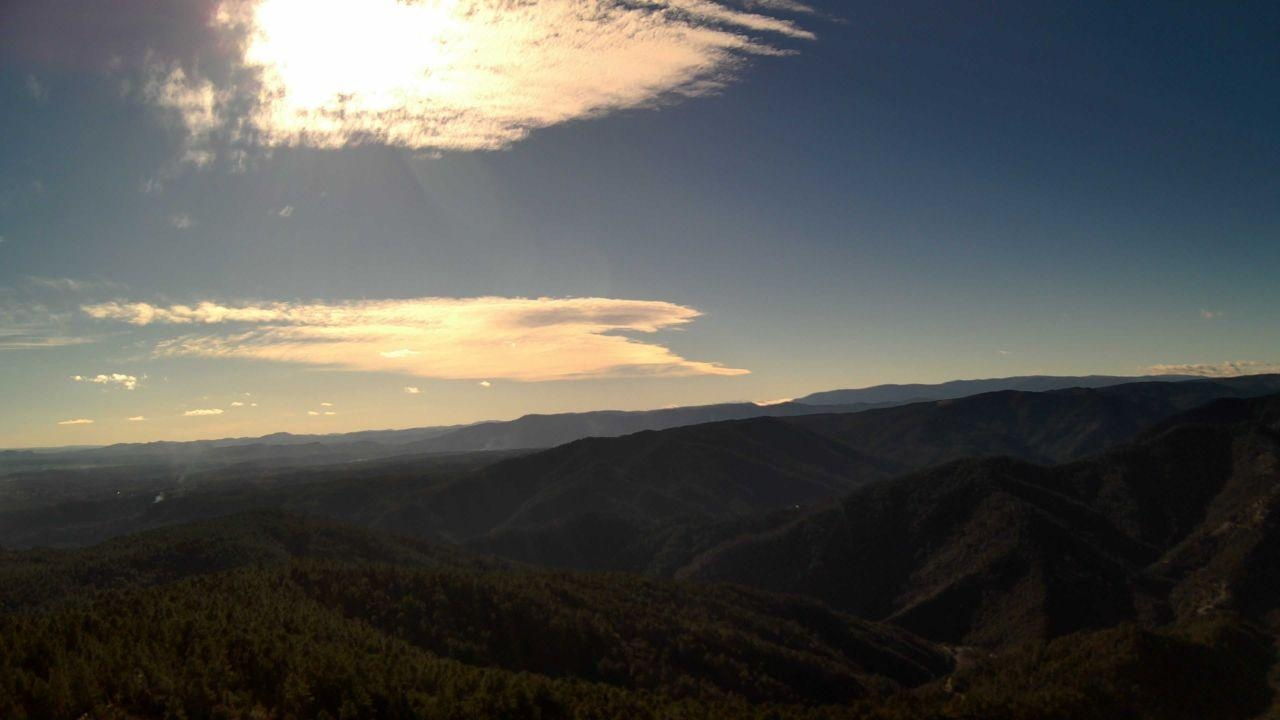
Fire: no
Smoke: yes